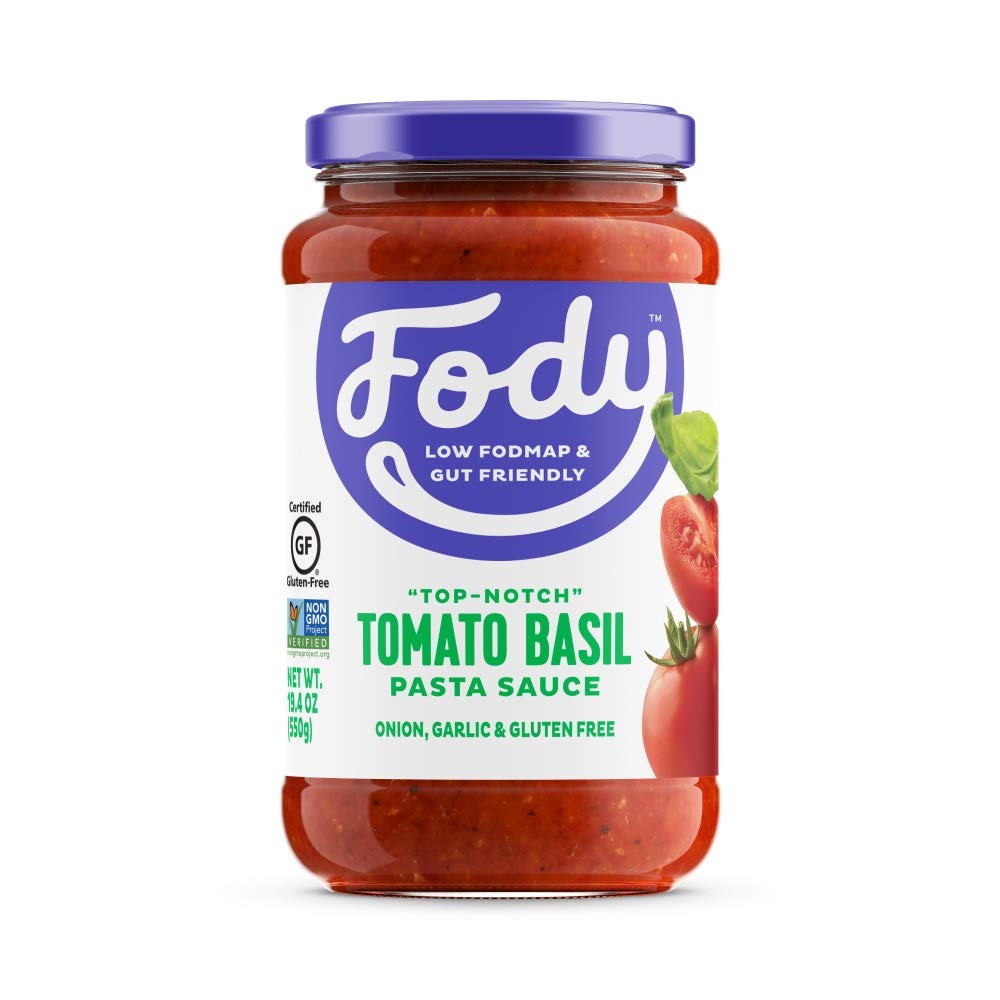
Item Name: FODY FOOD COMPANY Pasta Sauce, Tomato Basil, 19.4 OZ (0628055758013)
Bullet Point 1: A delicious blend of tomatoes, extra virgin olive oil and basil
Bullet Point 2: A versatile sauce, best enjoyed stirred through pasta or added to a lasagne dish
Bullet Point 3: No onion or garlic
Bullet Point 4: Gluten free
Bullet Point 5: Certified LOW FODMAP
Bullet Point 6: Specialty: Vegan
Value: 19.4
Unit: Ounce

Price: 7.99